Imperial Russian Navy

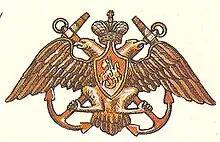
Emblem of the Imperial Russian Navy

The Imperial Russian Navy operated as the navy of the Russian Tsardom and later the Russian Empire from 1696 to 1917. Formally established in 1696, it lasted until being dissolved in the wake of the February Revolution and the declaration of the Russian Republic in 1917. It developed from a smaller force that had existed prior to Tsar Peter the Great's founding of the modern Russian navy during the Second Azov campaign in 1696, and expanded in the second half of the 18th century before reaching its peak strength by the early part of the 19th century, behind only the British and French fleets in terms of size.